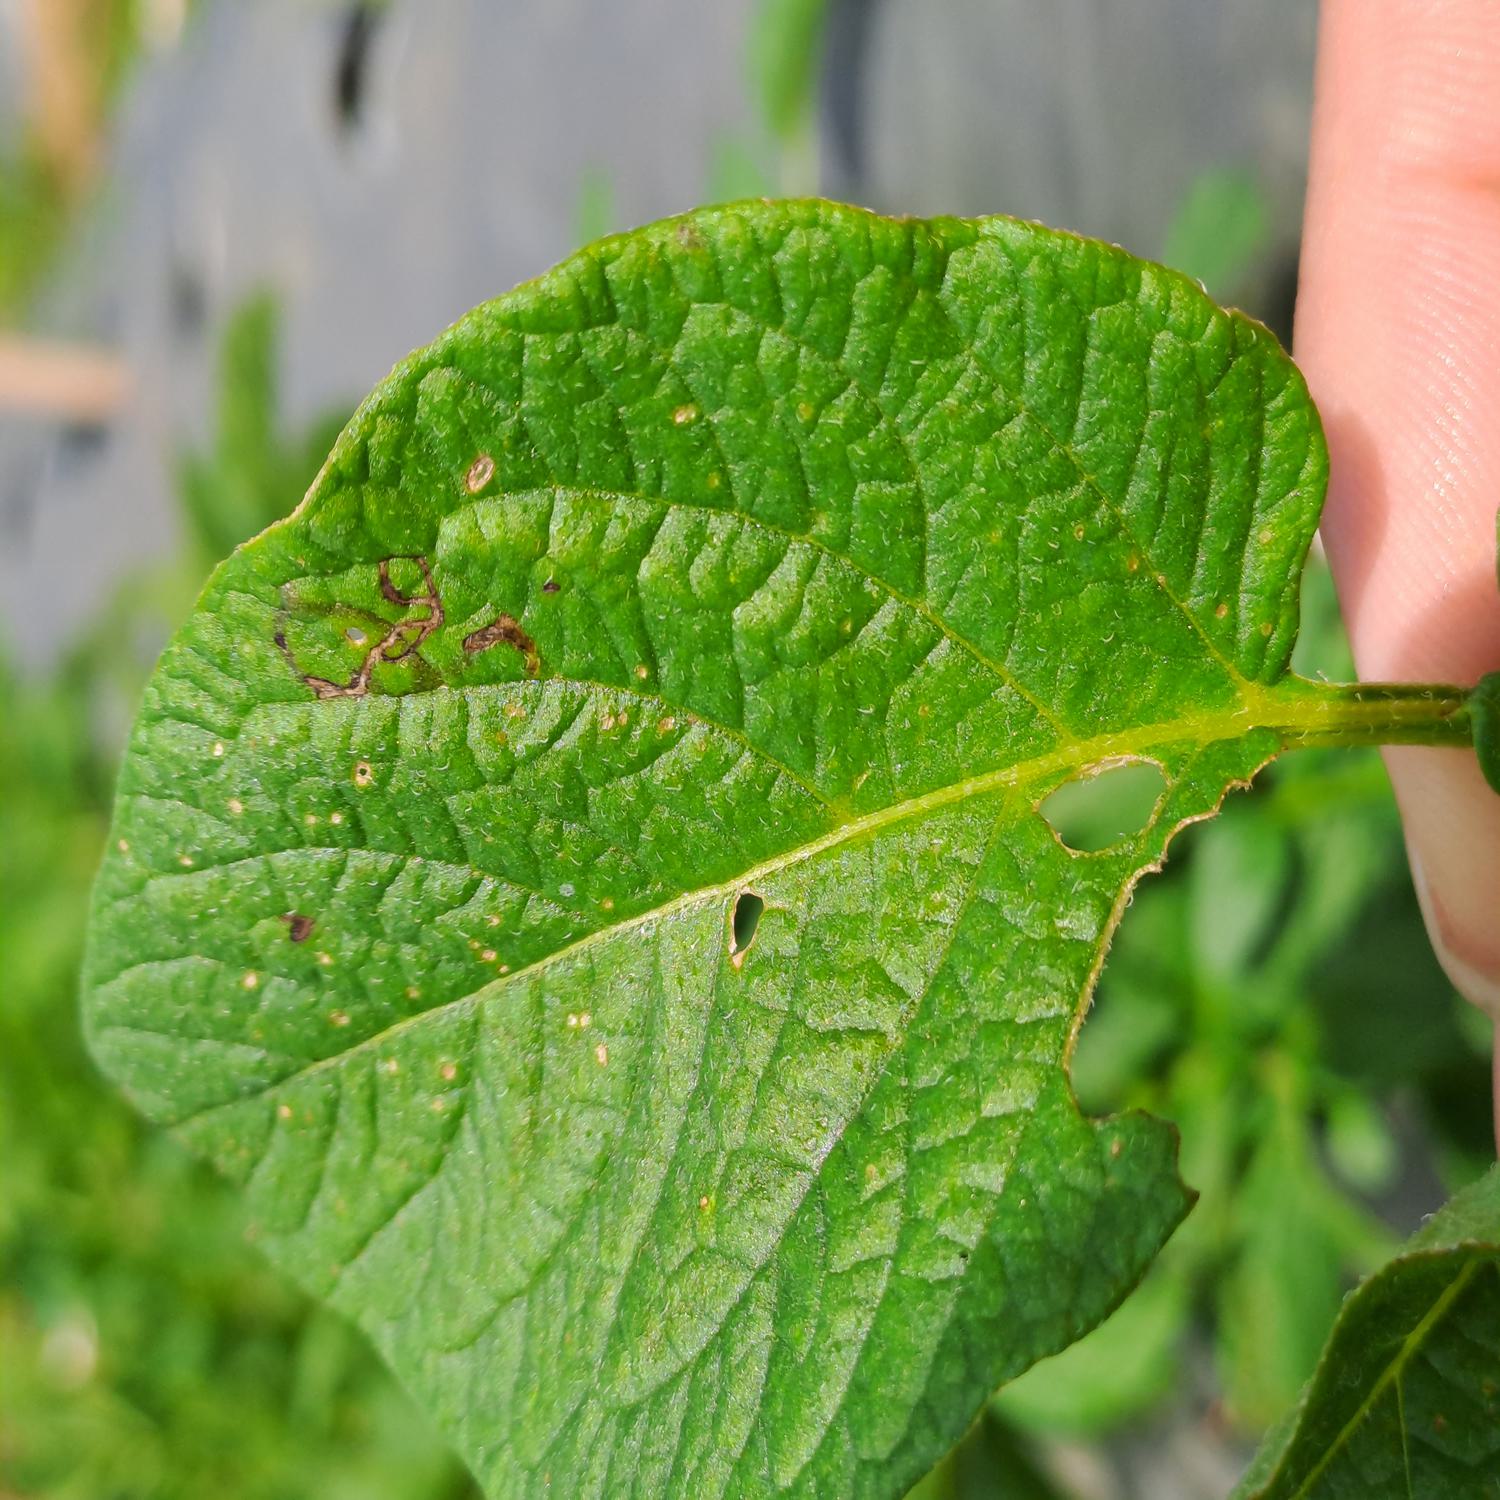
Label: Pest